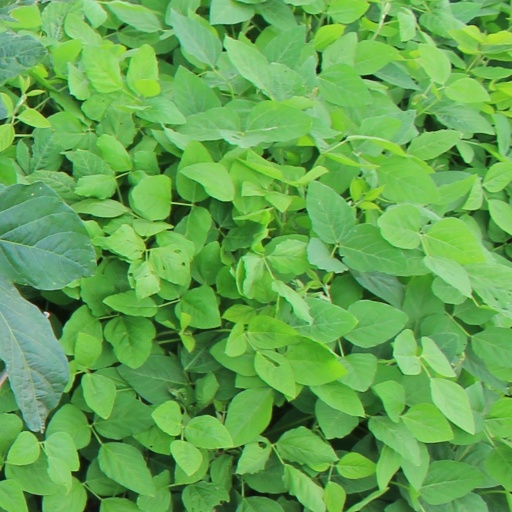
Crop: soybean